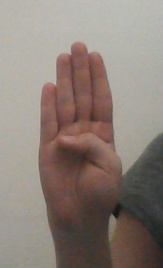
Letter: kaaf